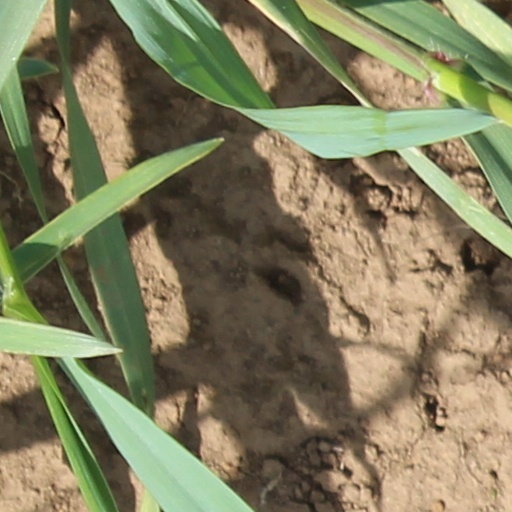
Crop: wheat